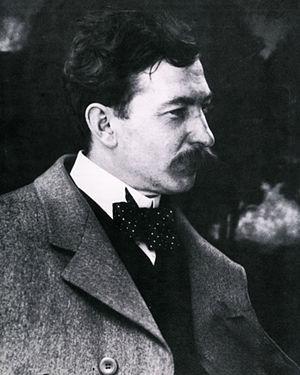
Richard E. Miller est un peintre Impressionnisme américain et un membre de la colonie de Giverny des impressionnistes américains.